Snowy Range Formation

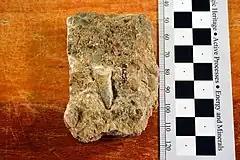
Fossils from the Snowy Range Formation

The Snowy Range Formation is a geologic formation in Montana. It preserves fossils dating back to the Cambrian period. It contains characteristic flat pebble conglomerate which sometimes show distinctive red rims